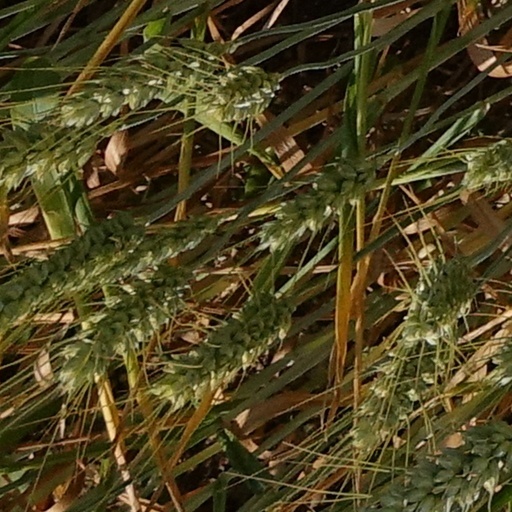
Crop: wheat